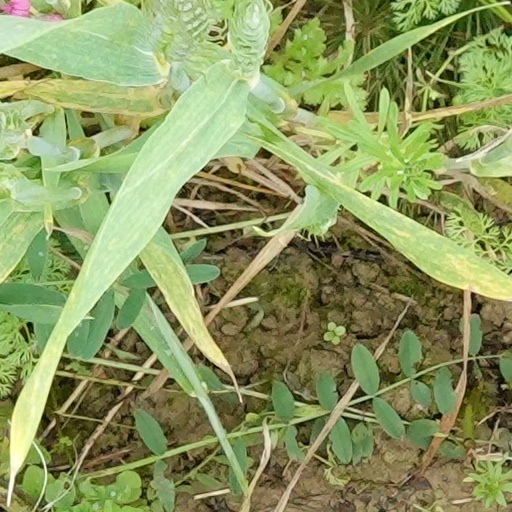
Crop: wheat